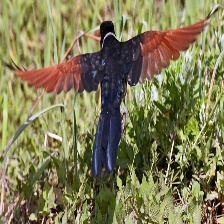
Species: CHESTNUT WINGED CUCKOO
Scientific name:  CLAMATOR COROMANDUS